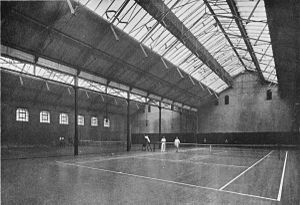
VM i tennis på overdækket bane 1920
Queen's Club
Verdensmesterskaberne i tennis på overdækket bane 1920 var det tredje VM i tennis på overdækket bane. Mesterskaberne blev spillet i Queen's Club i London, Storbritannien i perioden 11. - 23. oktober 1920. Der blev spillet om fem mesterskabstitler: herresingle, damesingle, herredouble, damedouble og mixed double. Mesterskabet var officielt anerkendt som verdensmesterskab af International Lawn Tennis Federation.